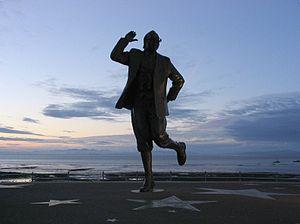
Morecambe est une paroisse civile et une station balnéaire de la Cité de Lancaster, dans le Lancashire, en Angleterre. Située sur la baie de Morecambe, elle comptait environ 45 000 habitants en 2003.